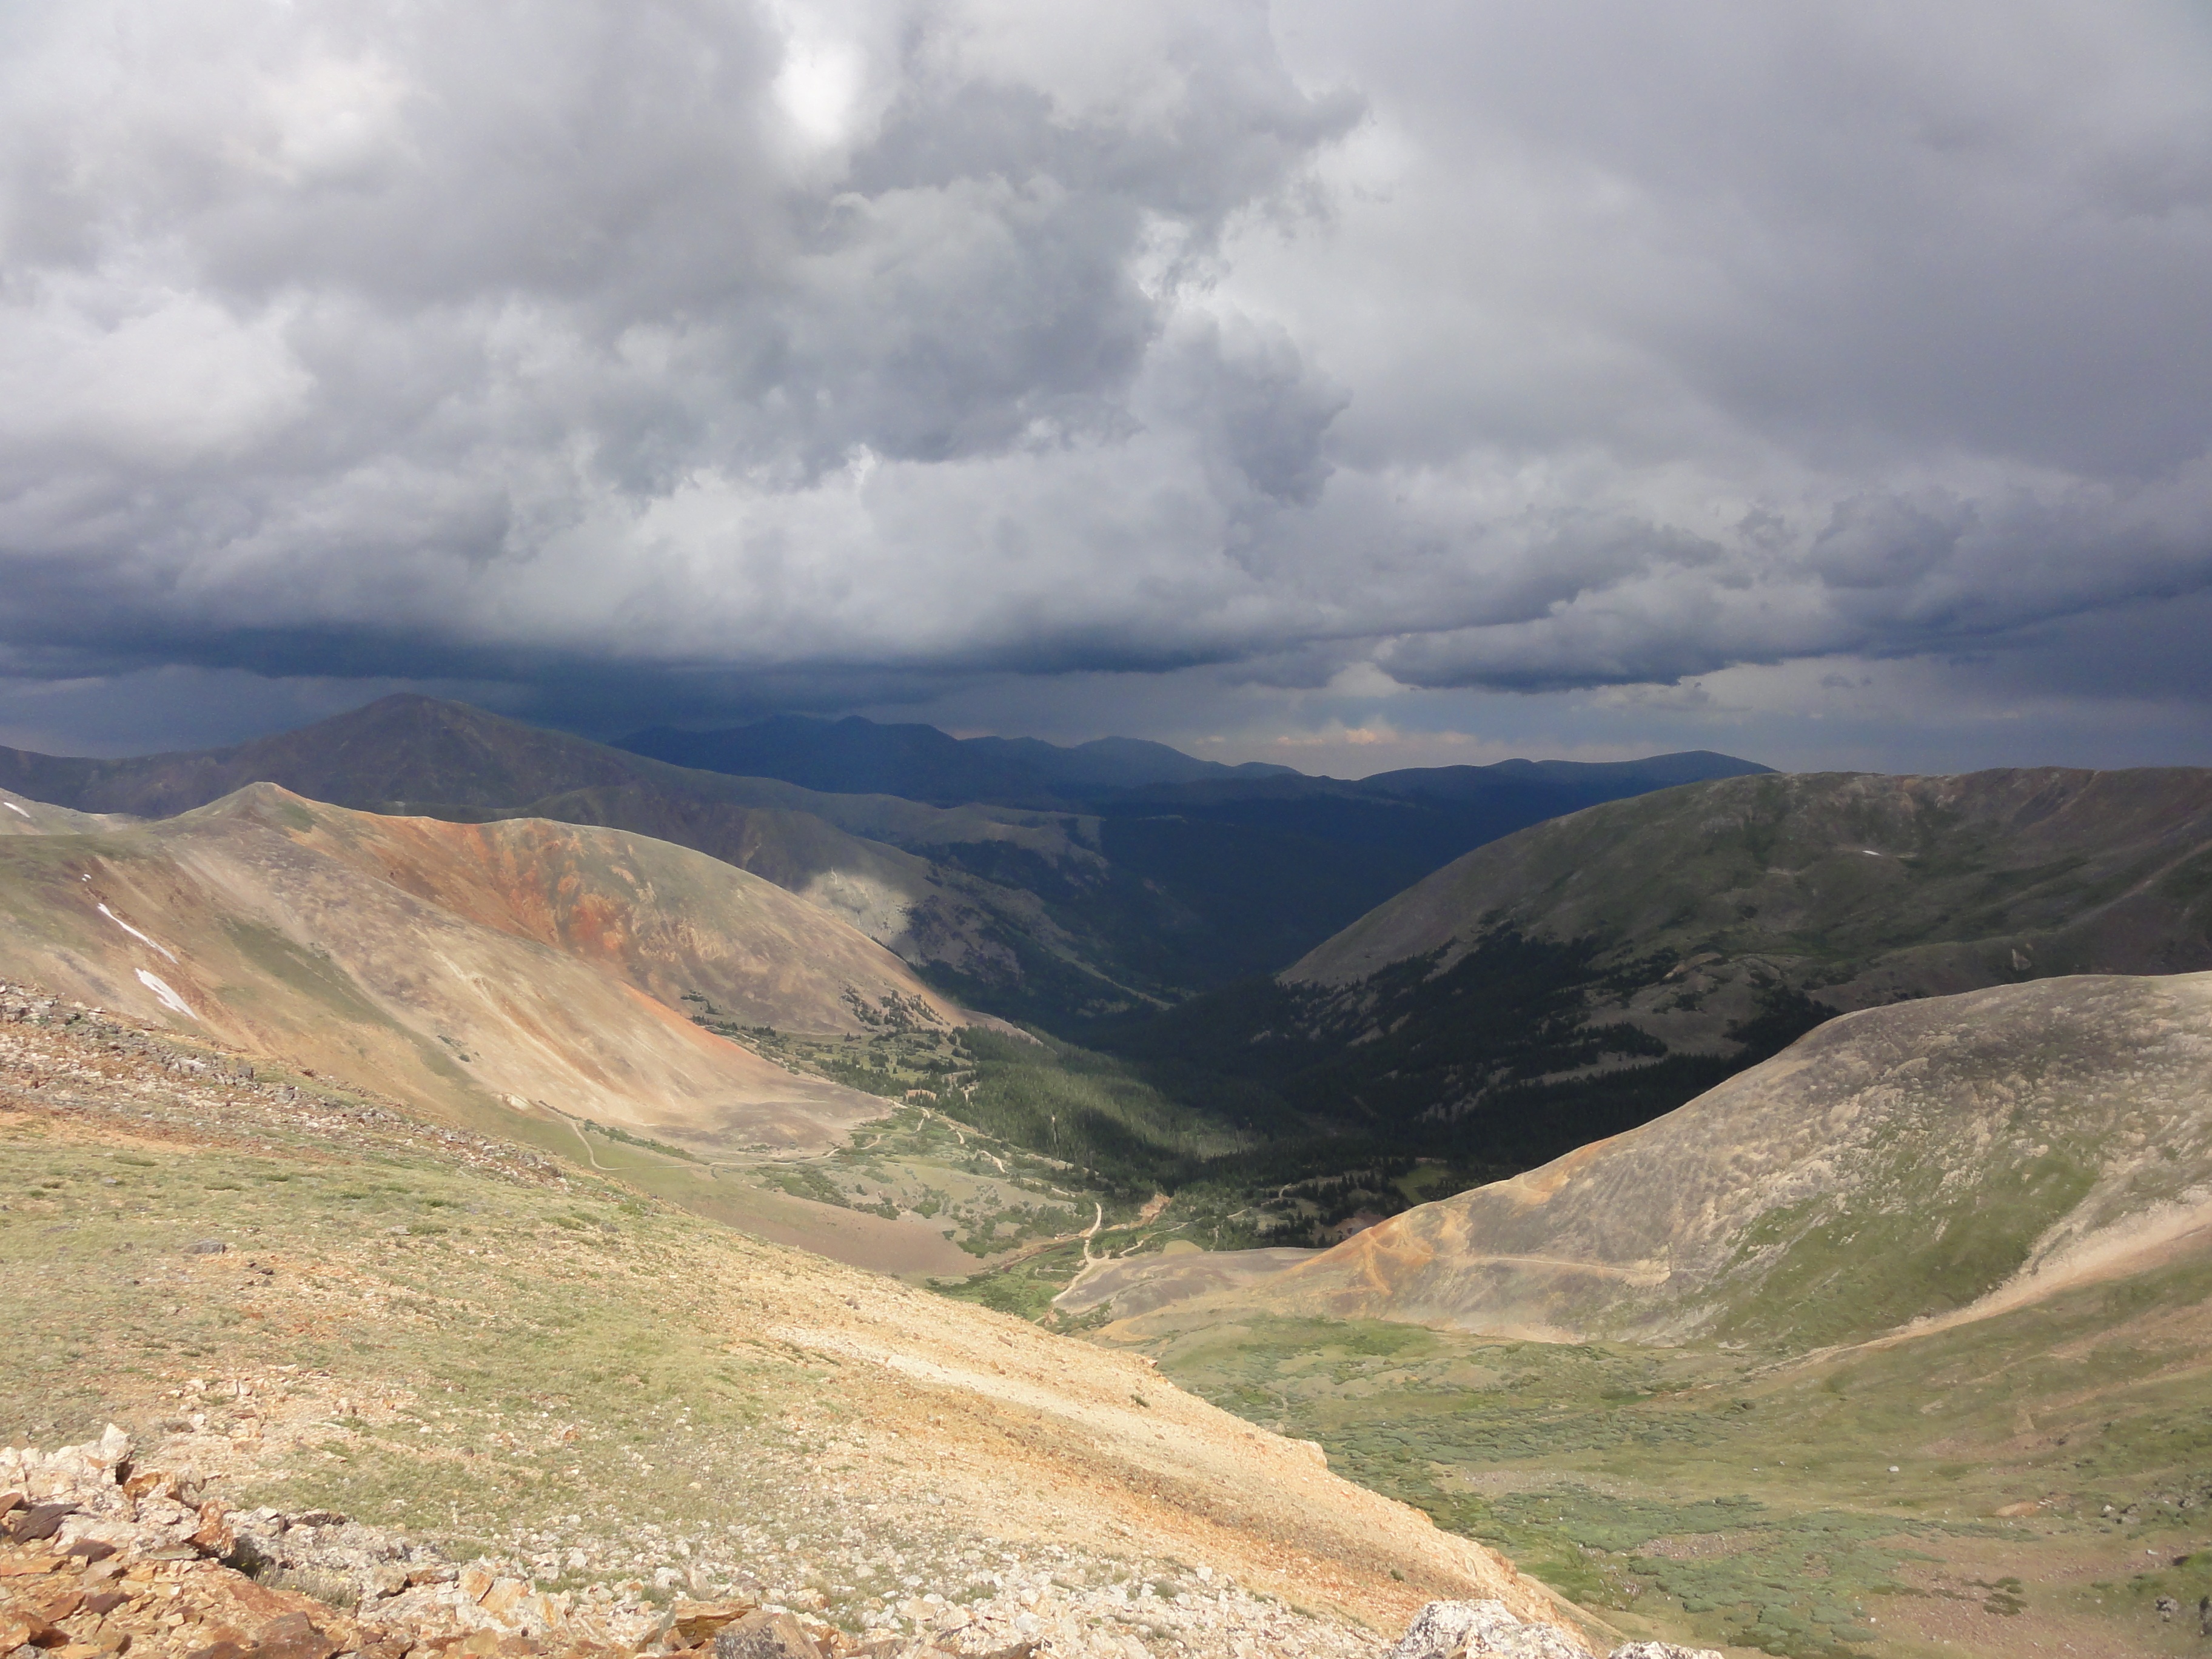
landscape, nature, outdoor, horizon, wilderness, mountain, cloud, hill, lake, view, peak, valley, mountain range, environment, high, natural, scenery, highland, ridge, clouds, plateau, scene, fell, loch, landform, mountain pass, geographical feature, mountainous landforms